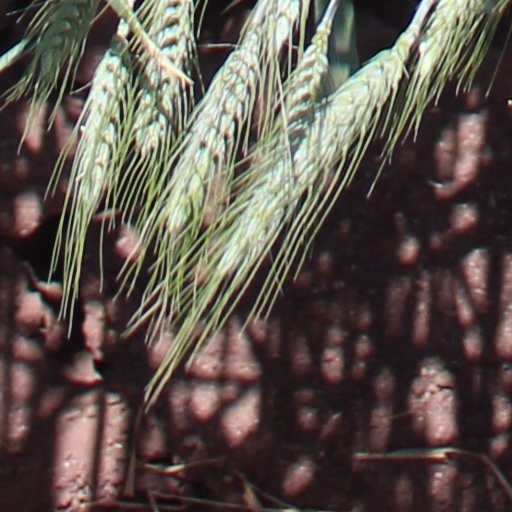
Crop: wheat